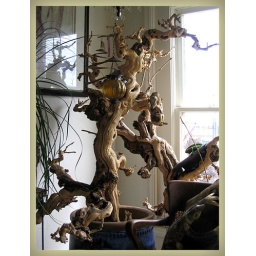
Inside the window of one of the buildings at a funky garden center in Oceano, California.